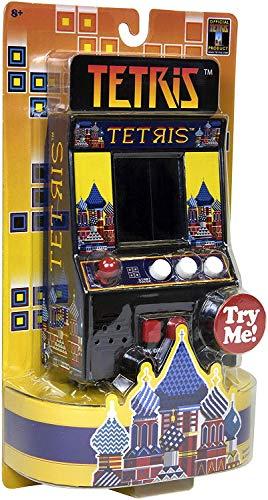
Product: Basic Fun Arcade Classics - Tetris Retro Mini Arcade Game
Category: Toys & Games | Games & Accessories | Game Collections
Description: SIZE Mini Arcade Game dimensions are 4"W x 5.75"H x 2"D.
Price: $19.99
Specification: ProductDimensions:2.6x6x11inches|ItemWeight:12.3ounces|ShippingWeight:12.3ounces(Viewshippingratesandpolicies)|ASIN:B07CRNZQ97|Itemmodelnumber:09594|Manufacturerrecommendedage:8-15years|Batteries:3AAbatteriesrequired.(included)